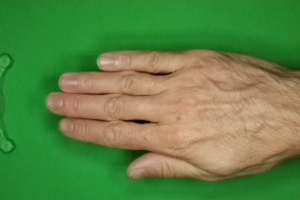
Label: paper